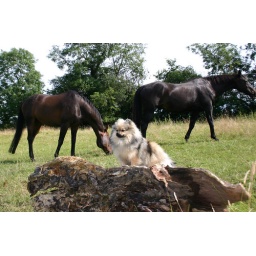
Teddi playing in the horse field